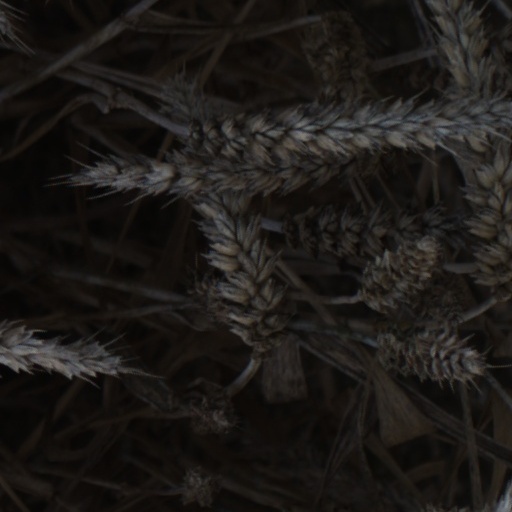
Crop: wheat